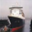
Label: ship